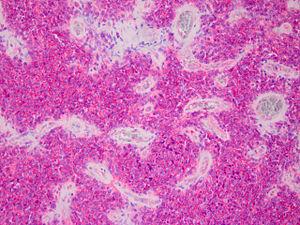
Une tumeur neuroectodermique primitive est une tumeur maligne, un cancer de la crête neurale. Il s'agit d'un type de tumeur rare, survenant généralement chez des enfants et de jeunes adultes, âgés de moins de 25 ans. Le taux de survie à 5 ans est d'environ 53 %.